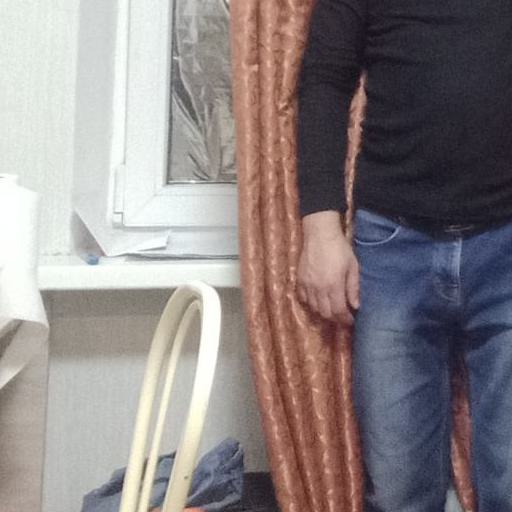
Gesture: no_gesture